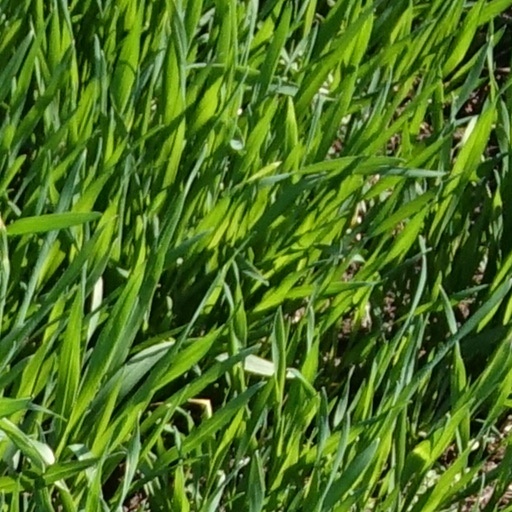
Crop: wheat